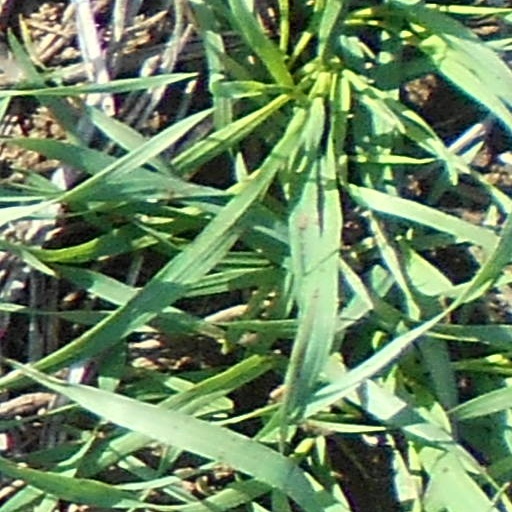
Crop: wheat